Wilma Elles

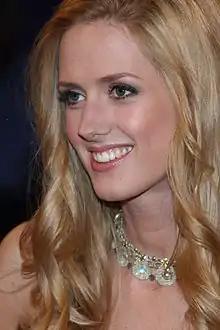

Wilma Elles (born 18 October 1986) is a German actress, model and fashion designer.